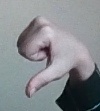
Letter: waw